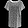
Label: T - shirt / top